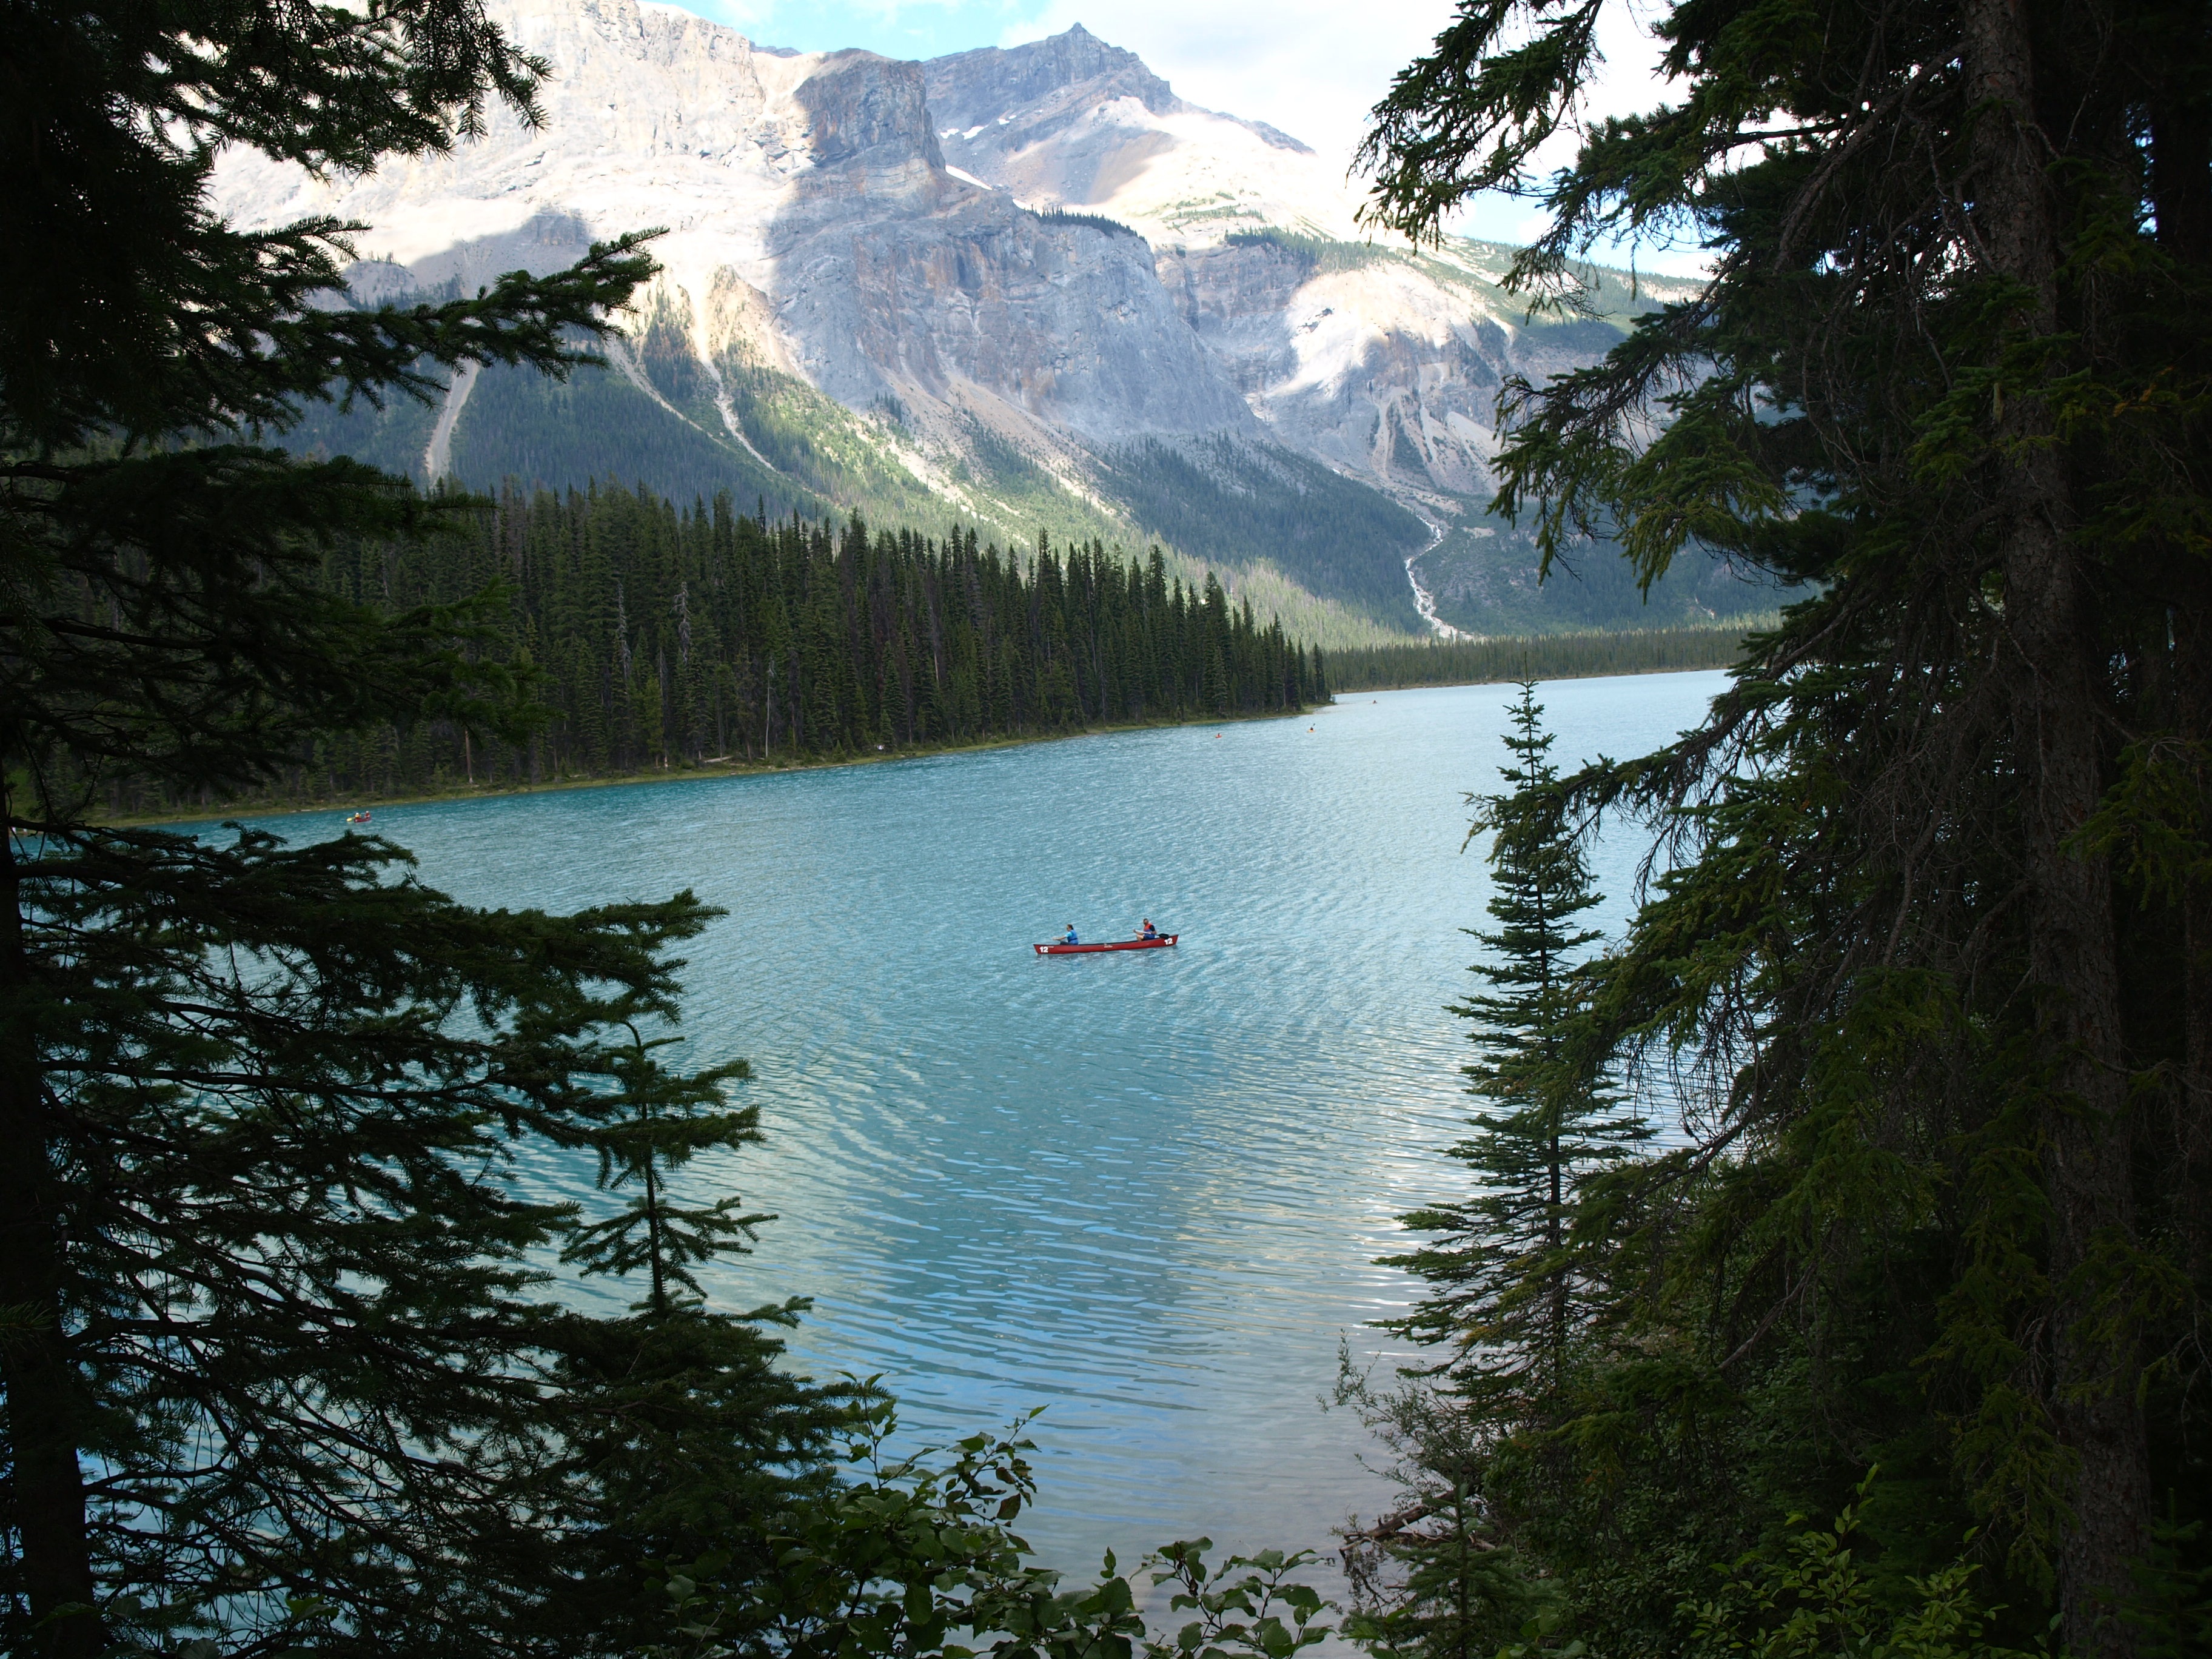
landscape, water, wilderness, mountain, lake, river, mountain range, reflection, fjord, reservoir, mountains, canada, loch, mountainous landforms